Hunters Point Naval Shipyard

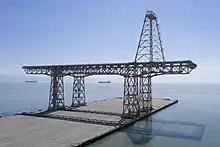
The battleship crane in 2020

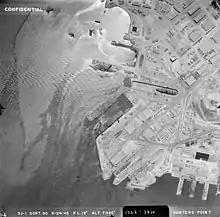

The original docks were built on solid rock. In 1916 the drydocks were thought to be the largest in the world. At over 1000 feet in length, they were said to be big enough to accommodate the world's largest warships and passenger steamers. Soundings showed an offshore depth of 65 feet. During the early 20th century much of the Hunters Point shoreline was extended by landfill extensions into the San Francisco Bay.